William Staniforth

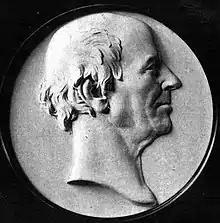
Medallion of Sheffield surgeon William Staniforth

William Staniforth (1749–1833) was an English surgeon, one of the first three surgeons at the Sheffield Royal Infirmary.